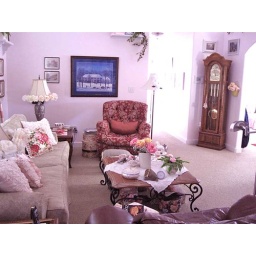
Hubby's chair since I took over the leather one. Our grandfather clock and another favorite print by Michel Delacroix.